Dr. Sun Yat-Sen Classical Chinese Garden

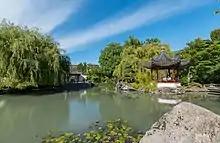
Dr. Sun Yat-Sen Park

The garden is named in honour of Dr. Sun Yat-Sen, a nationalist leader who is considered the "father of modern China." The attribution is not arbitrary, as it emphasizes his connection with Vancouver. While traveling the world to raise awareness of, and funding for, the Chinese nationalist movement, Sun Yat-Sen stayed in Vancouver on three occasions for extended periods. At the time, there was a significant presence of Chinese nationalists in British Columbia, who helped finance the Xinhai Revolution that overthrew the Qing dynasty in 1911. Sun Yat Sen subsequently became the first president of the Republic of China.